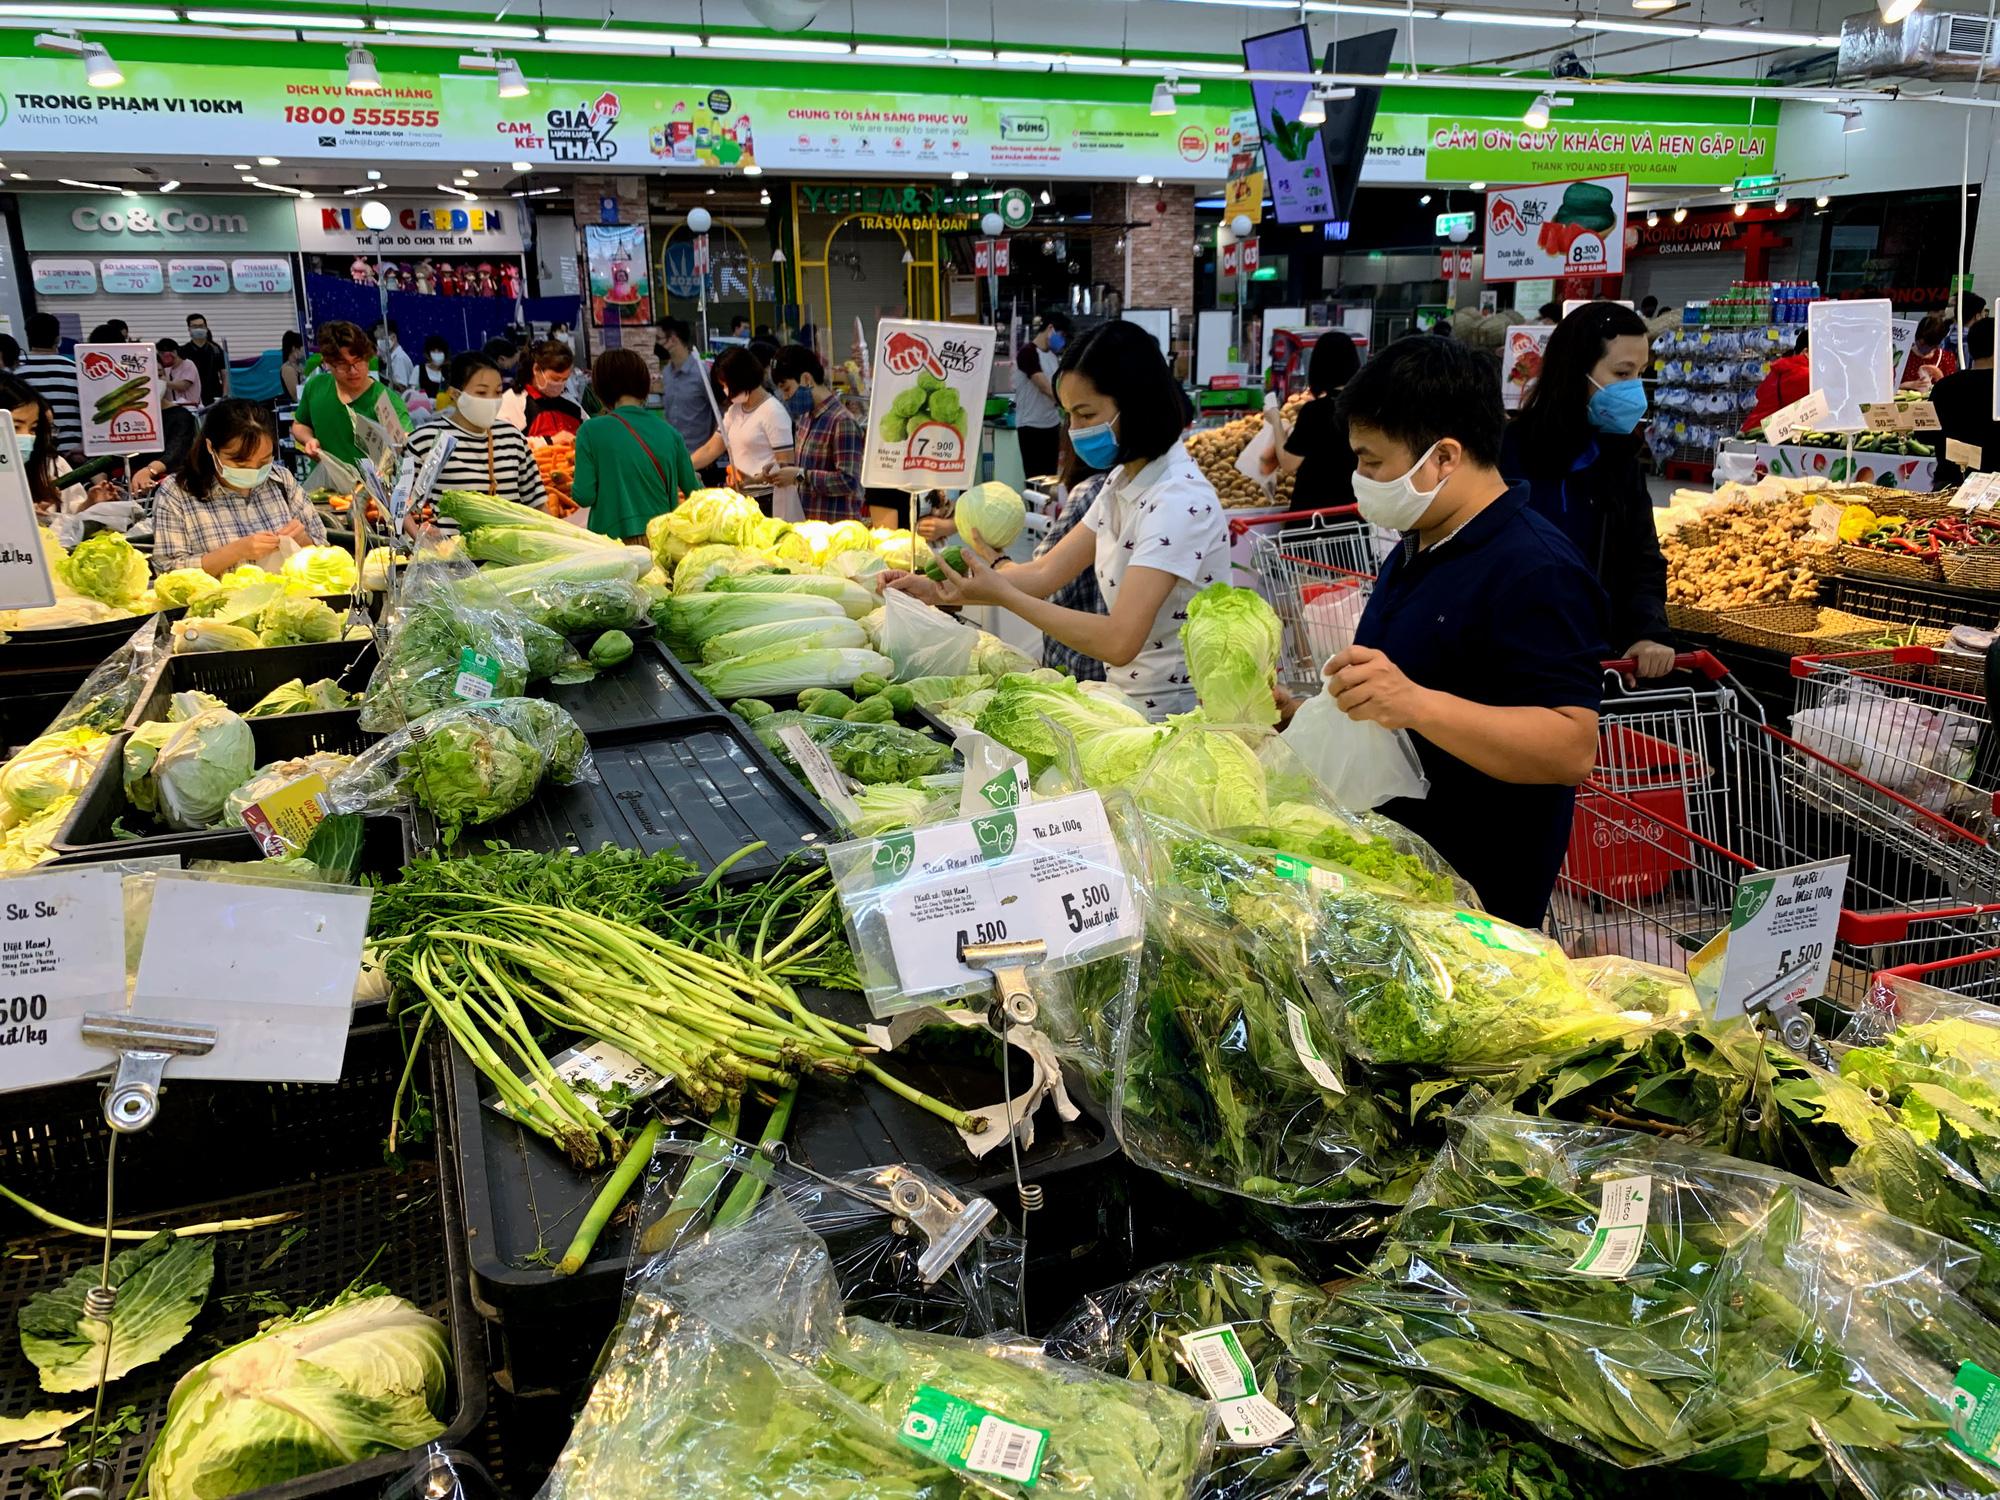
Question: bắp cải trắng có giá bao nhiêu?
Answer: có giá 7 900 đồng / kg